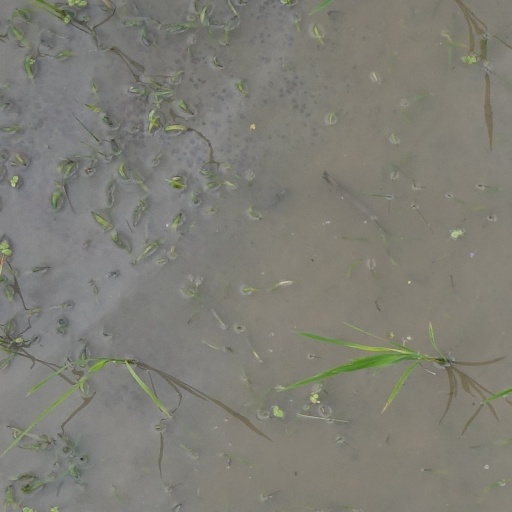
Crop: rice